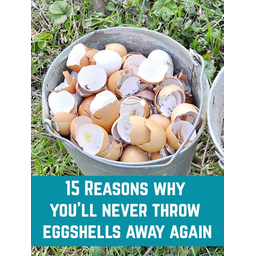
Label: eggshells